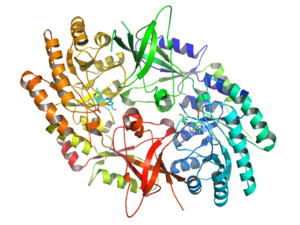
L'ornithine décarboxylase est une enzyme de la famille des lyases libérant le groupement carboxyle de l'acide aminé ornithine selon la réaction :